Mons Monssen

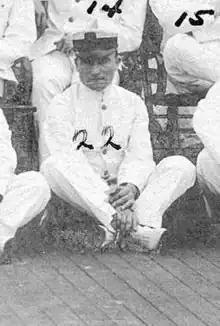
Mon Monssen

Mons Monssen (January 20, 1867–February 10, 1930) was a sailor in the United States Navy who received the Medal of Honor for heroism while serving about the .